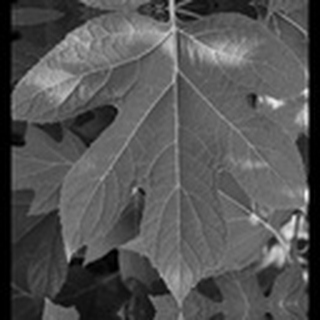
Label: healthy_cotton